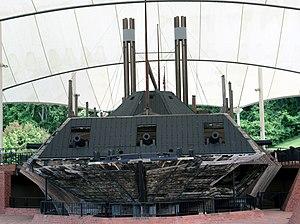
L'USS Cairo est une canonnière de la marine des États-Unis, et plus précisément l'Union Navy. Navire de tête de la classe City, il s'agit de l’un des premiers cuirassé à coque en fer des États-Unis et il nommé d'après la ville de Cairo dans l'Illinois.